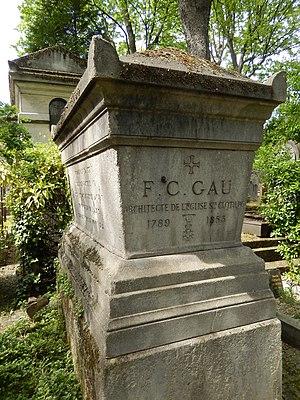
Tombe de François-Christian Gau (cimetière de Montmartre)
François-Christian Gau, né le 15 juin 1790 à Cologne et mort le 31 décembre 1853 à Paris, est un architecte français d'origine allemande.